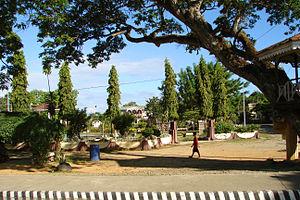
Jetafe est une municipalité située sur la côte Nord de l'île de Bohol, dans l'archipel des Philippines. Selon le recensement de 2015, elle compte plus de 30 000 habitants. L'économie est basée essentiellement sur la pêche et l'agriculture.